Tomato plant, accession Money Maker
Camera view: vertical (180 deg); turntable rotation: 270 degrees
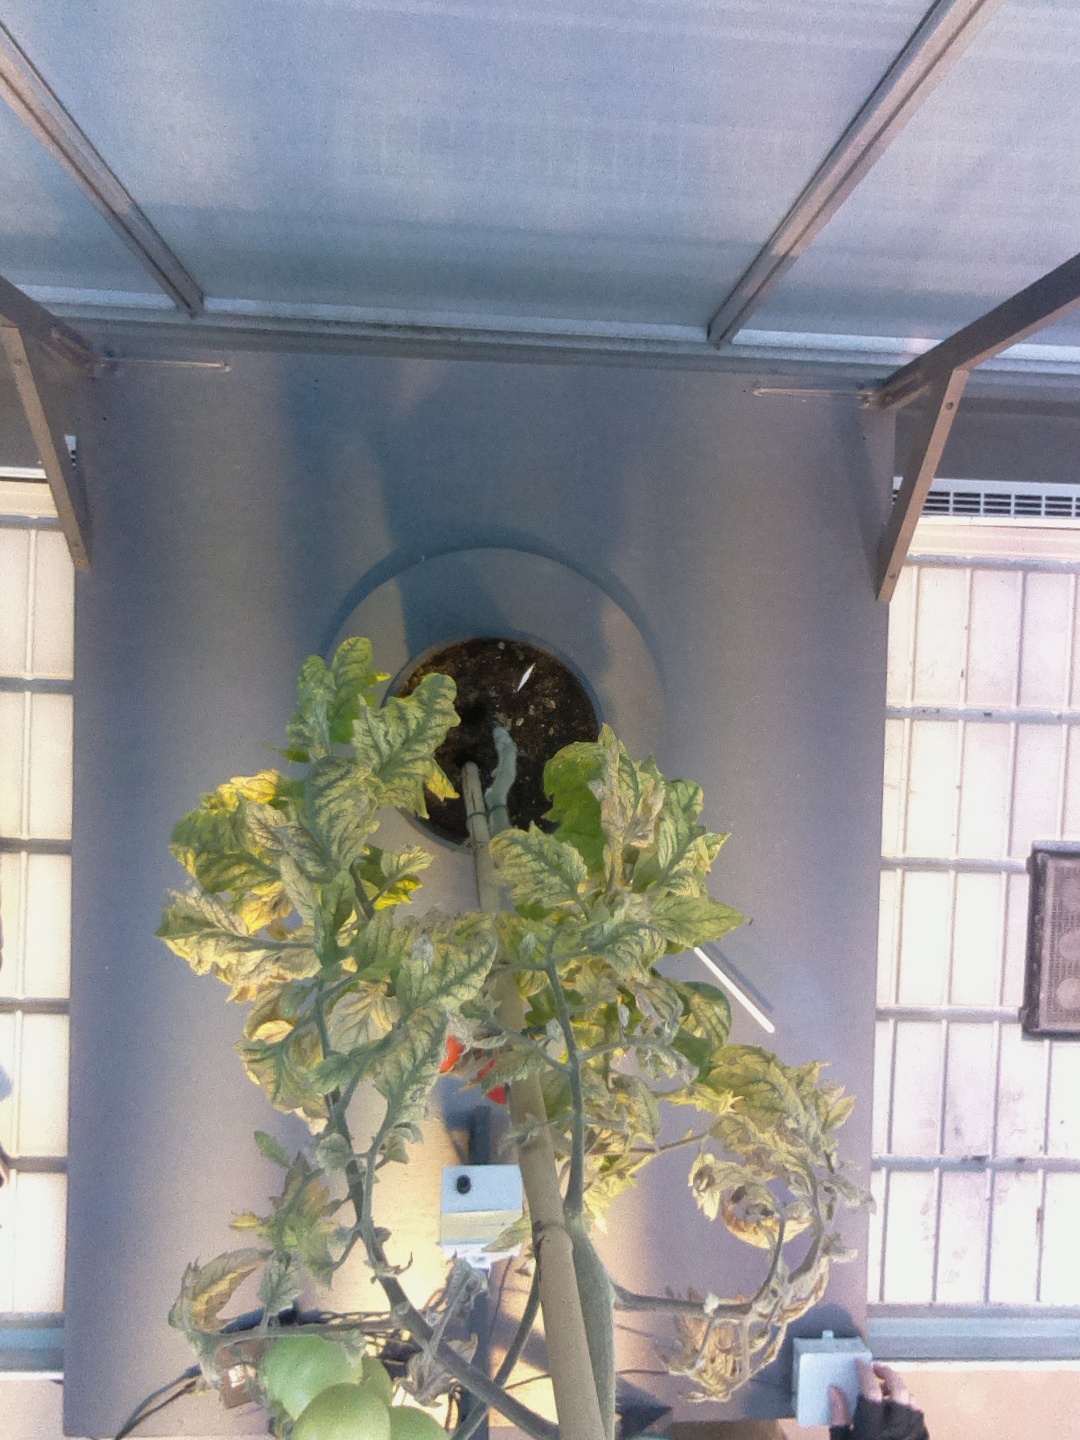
BBCH growth stage 82: 20%-30% of fruits show typical fully ripe color